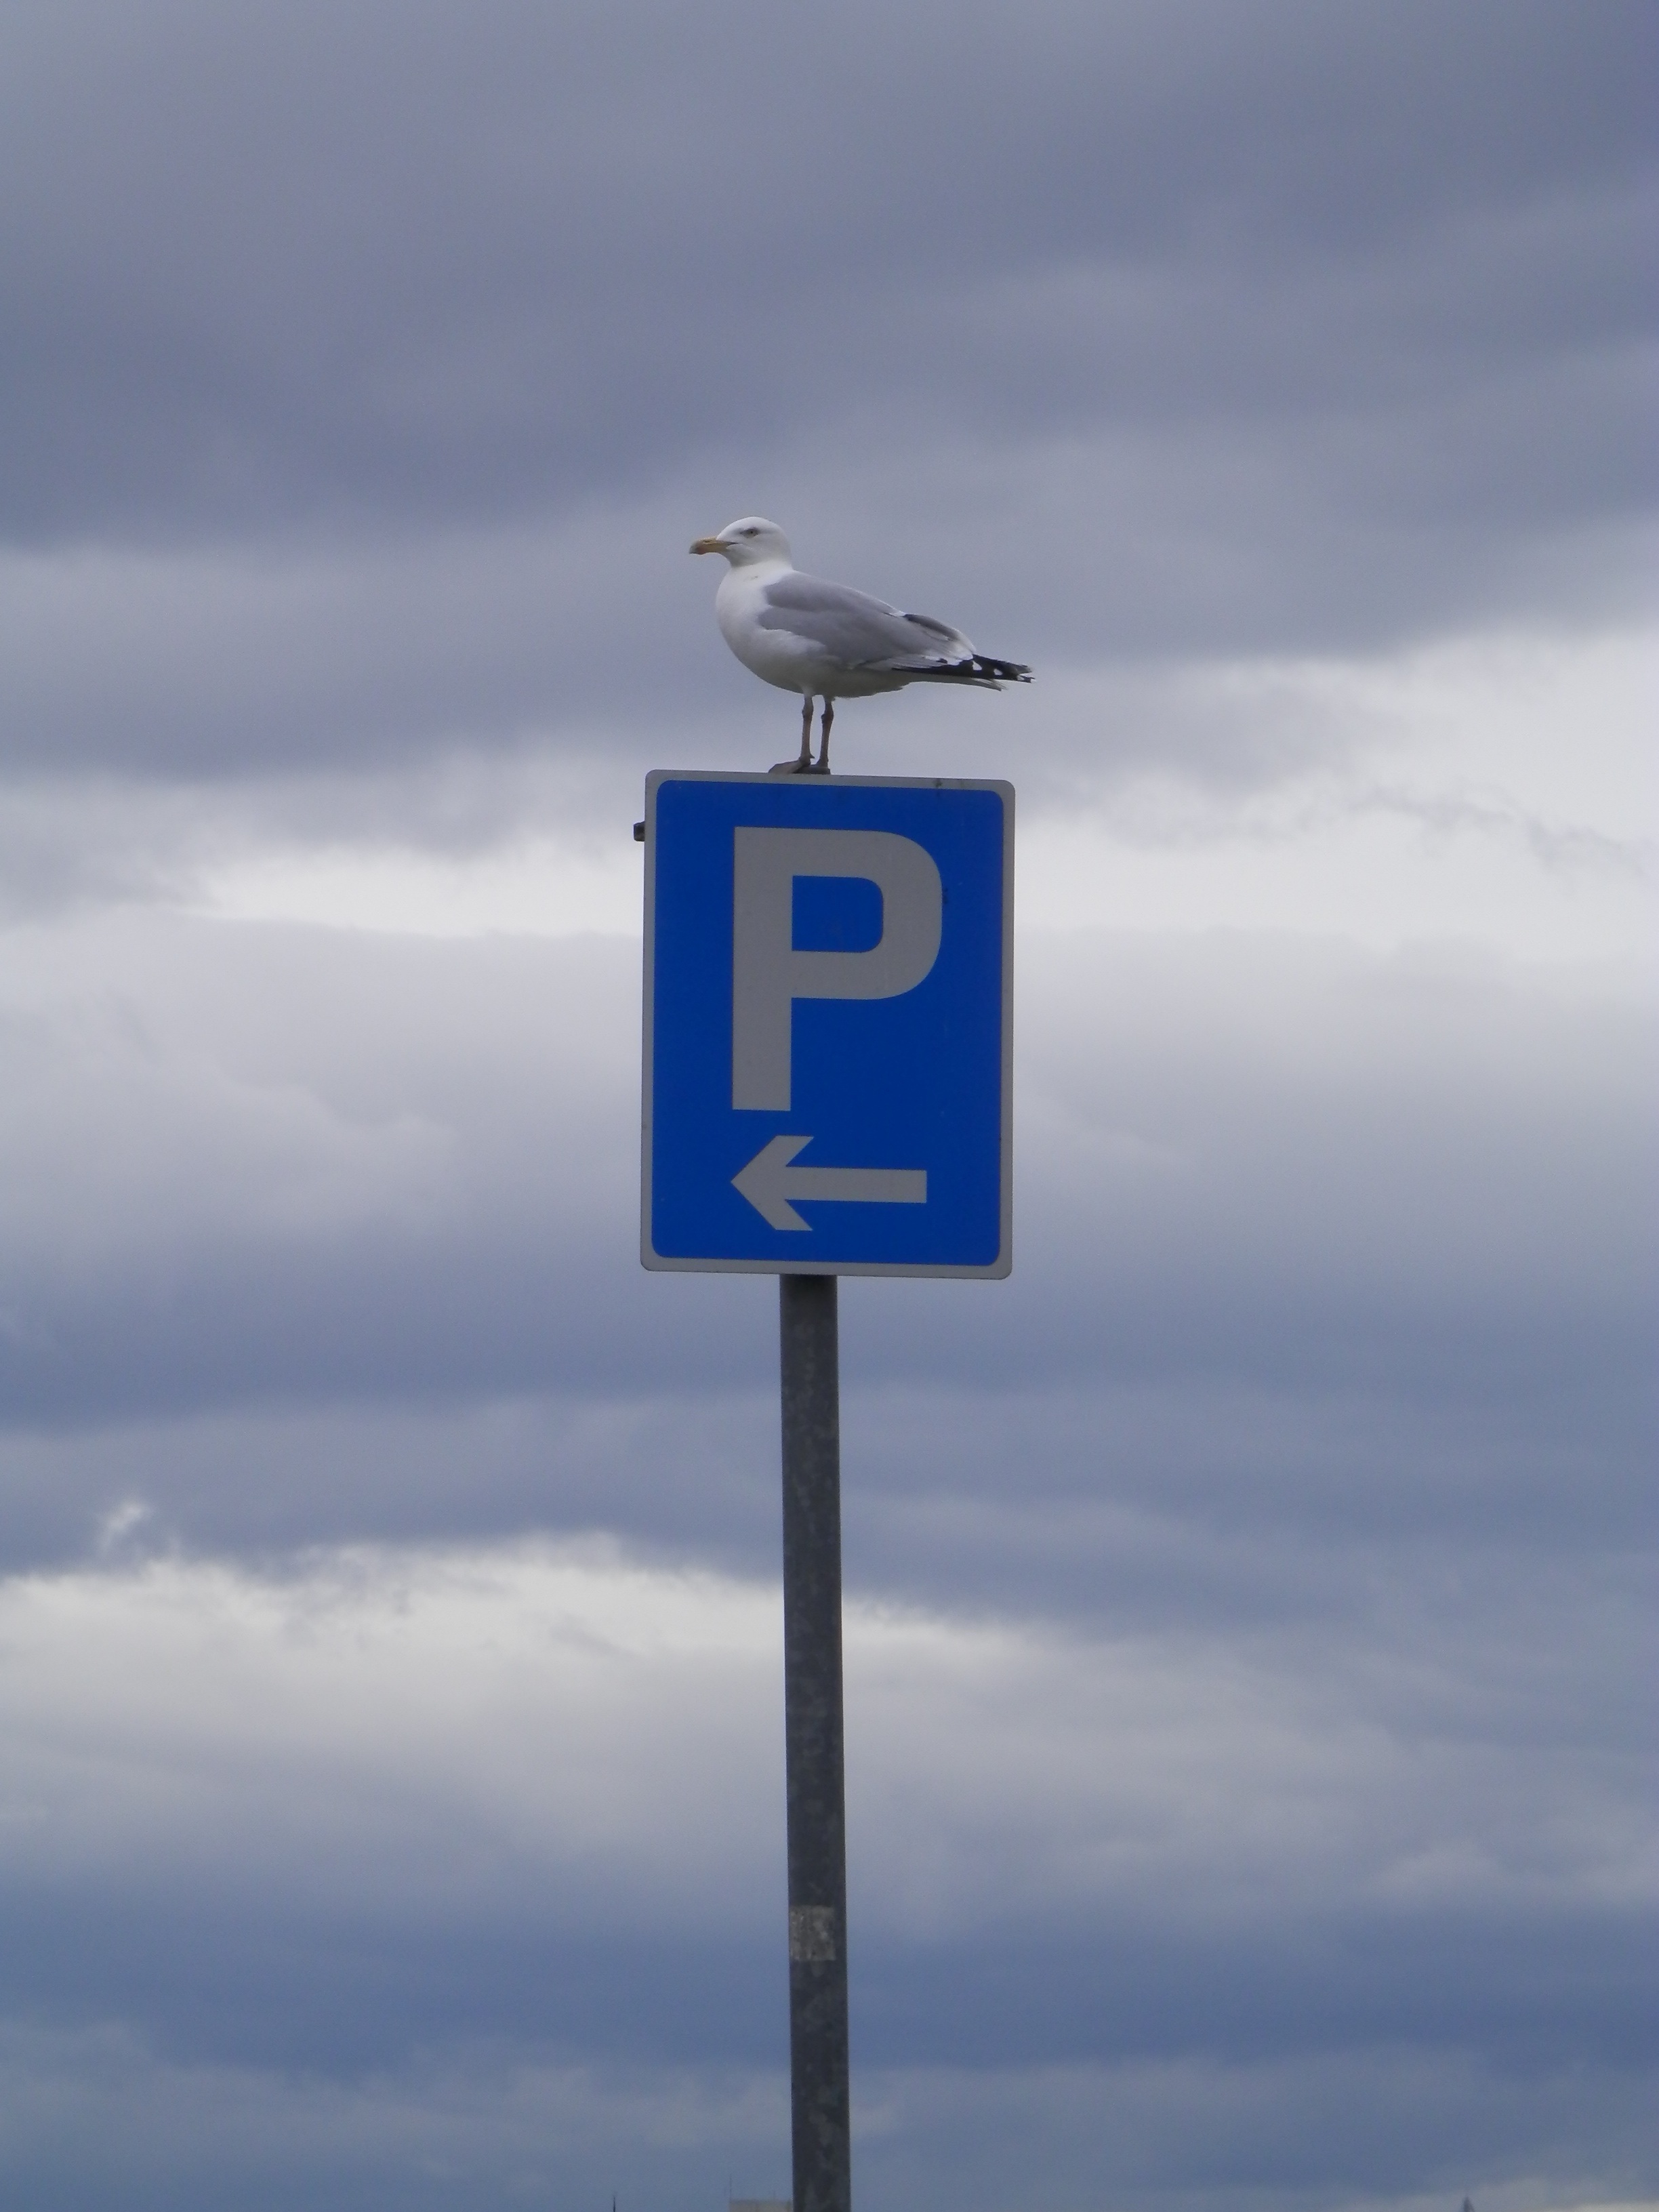
nature, bird, cloud, sky, wind, parking, animal, sign, flight, blue, street light, street sign, signage, lighting, feather, animals, light fixture, traffic sign, atmosphere of earth